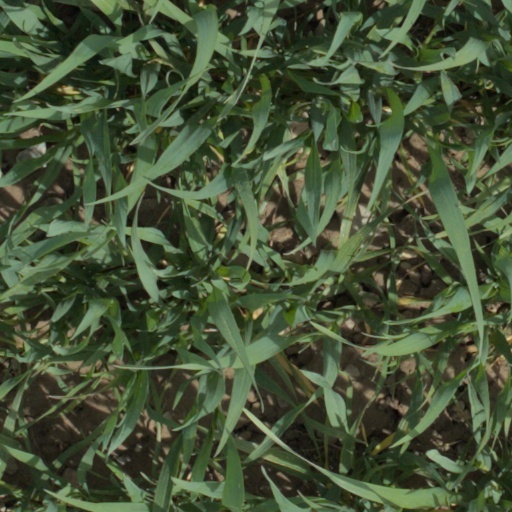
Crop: wheat